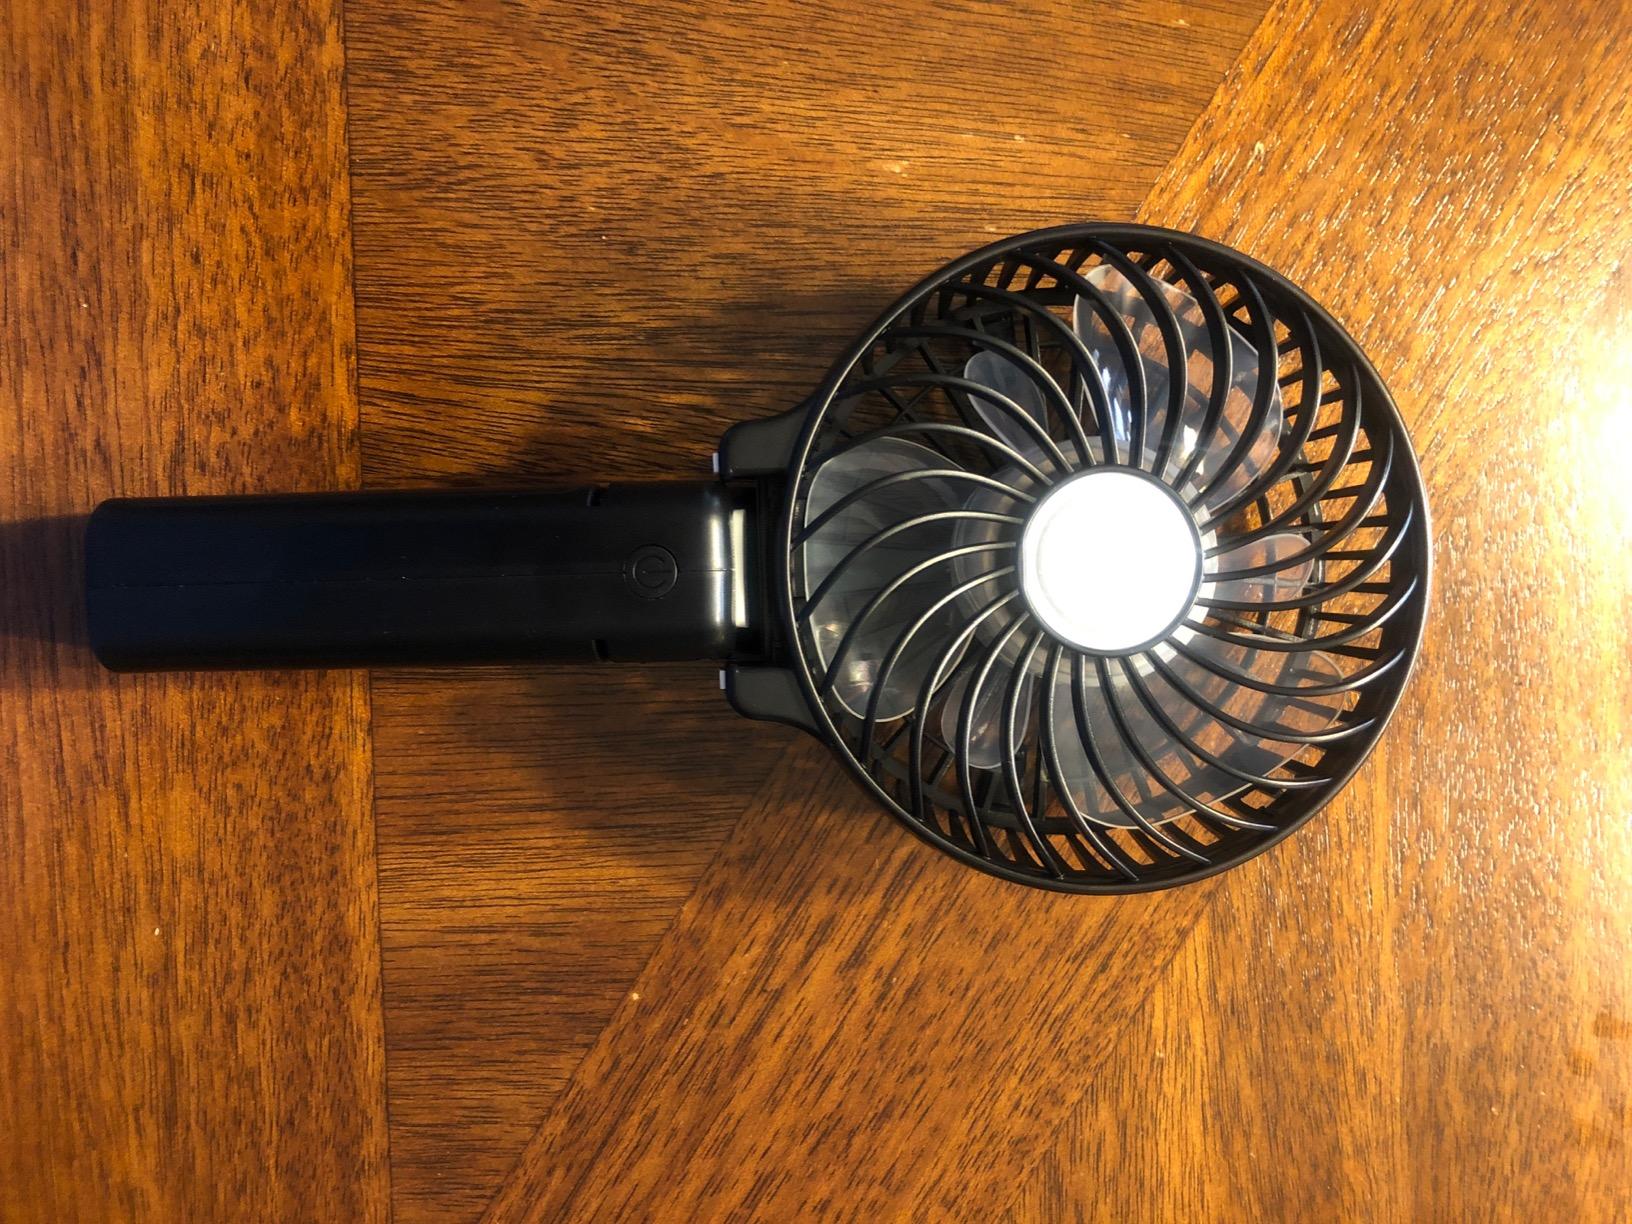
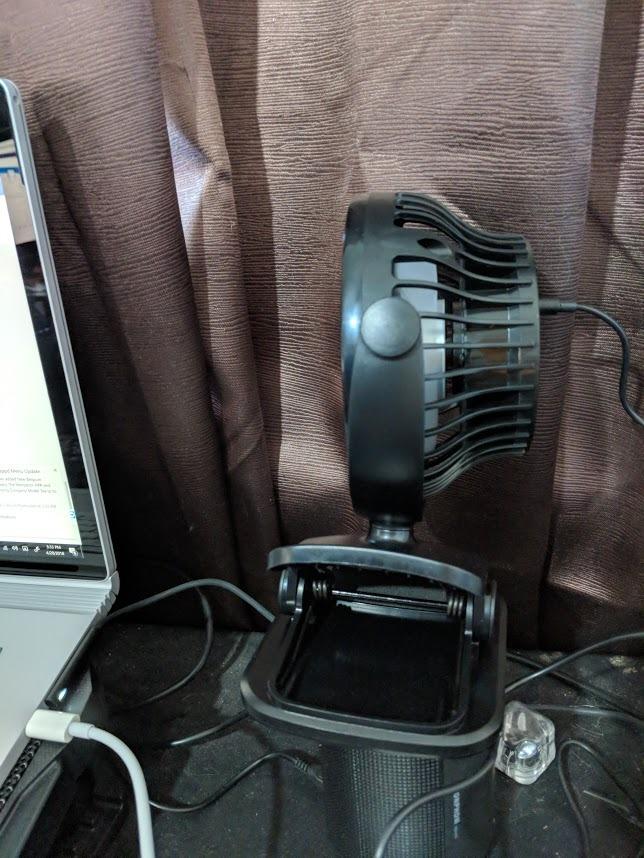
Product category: fan
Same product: no